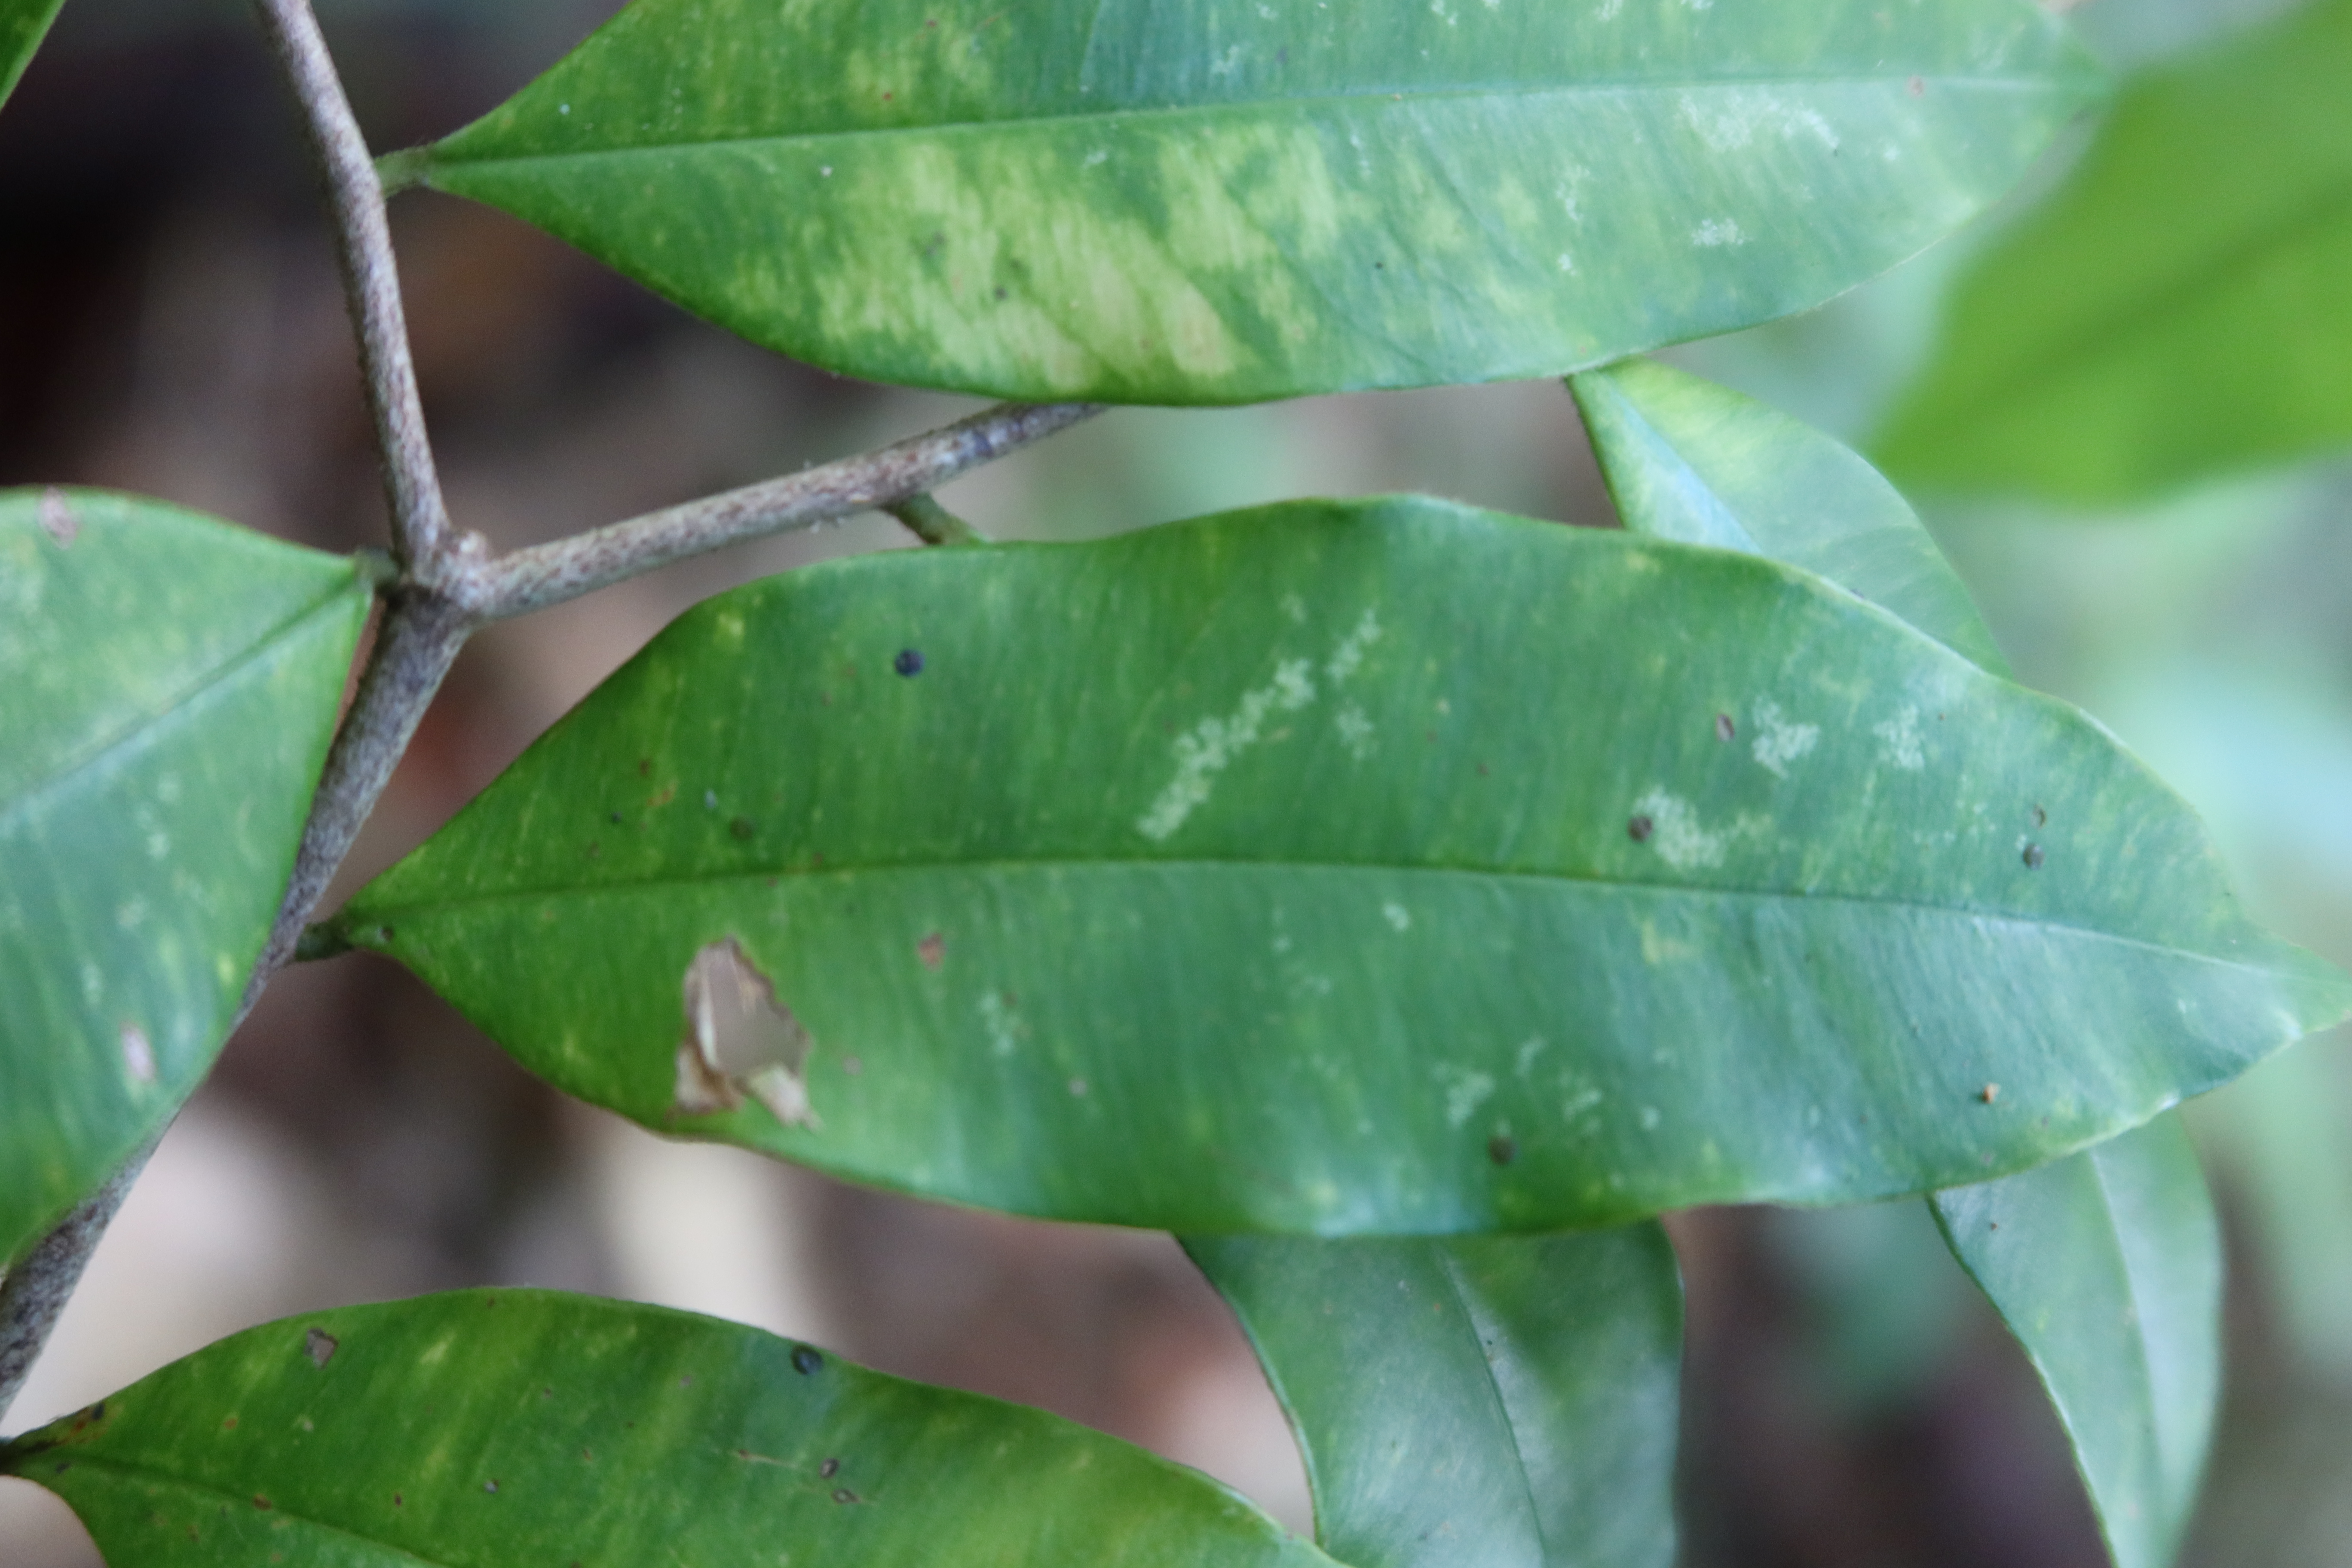
Label: Anthracnose